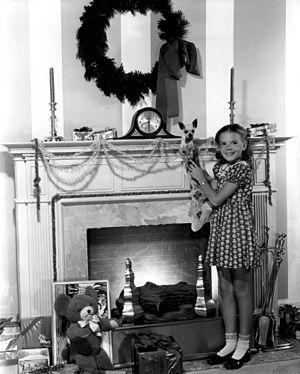
Natalie Wood, nom de scène de Natalia Nikolaïevna Zakharenko, est une actrice américaine née le 20 juillet 1938 à San Francisco et morte le 29 novembre 1981 près de l'île Santa Catalina.